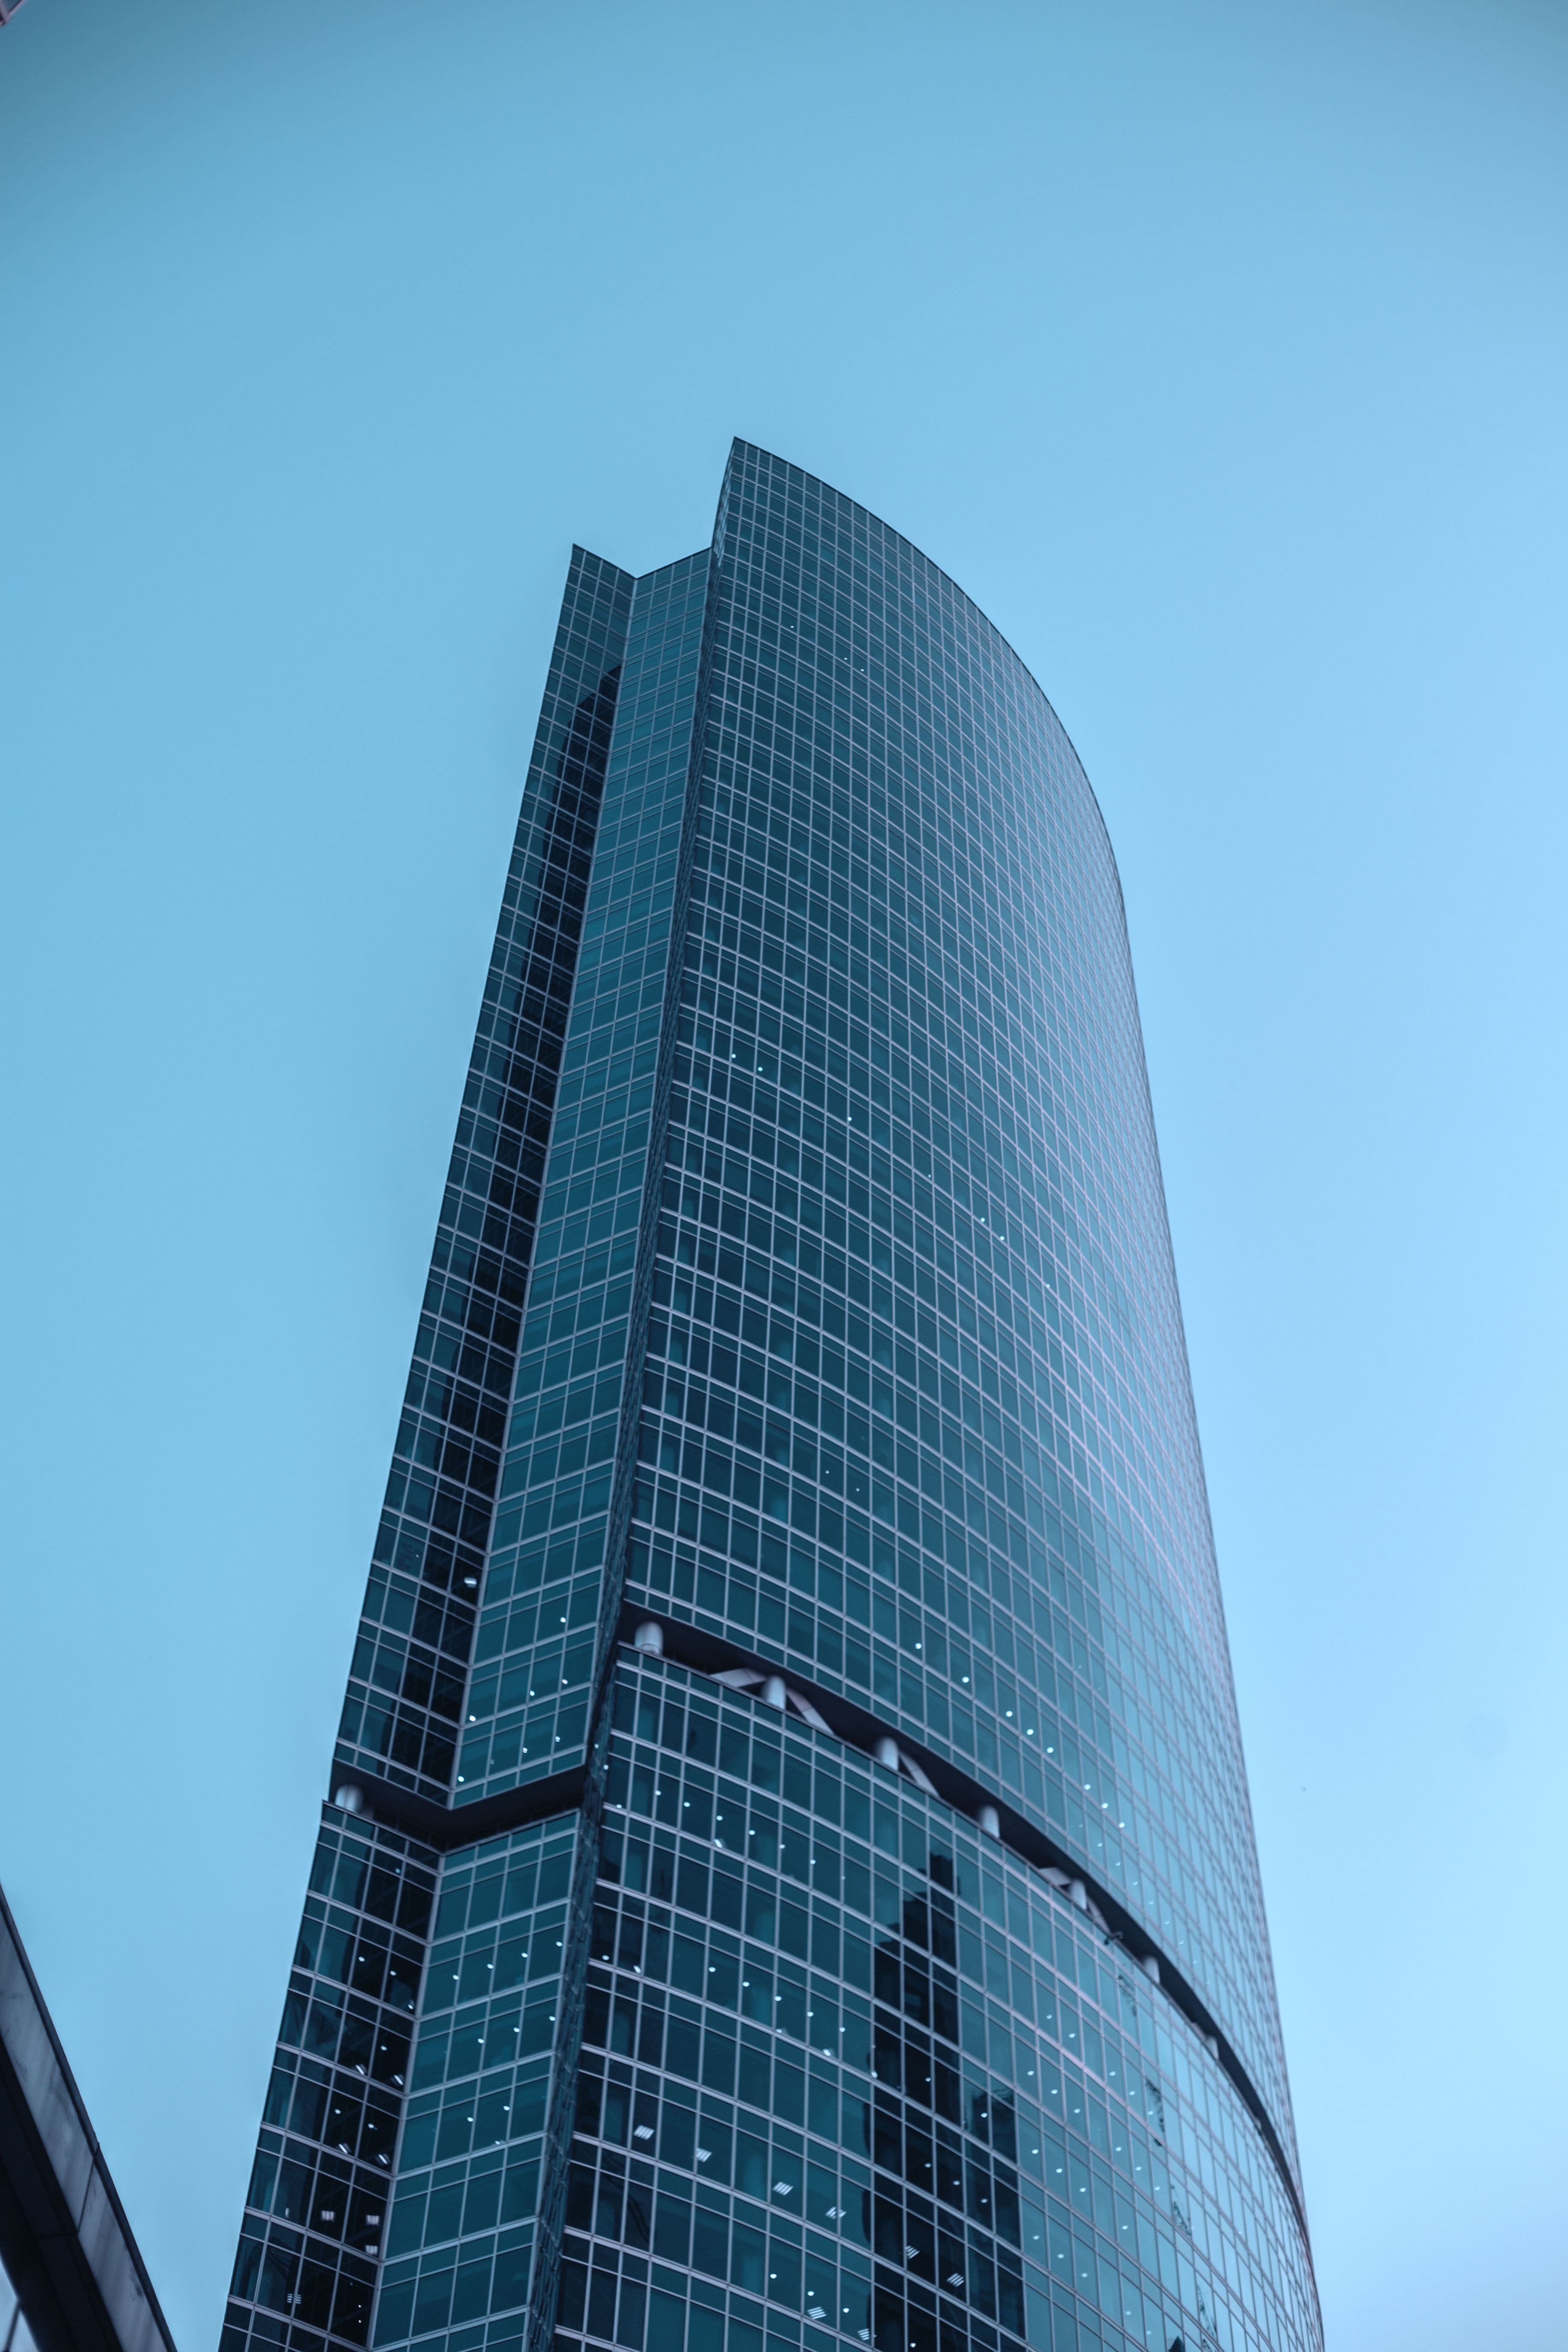
architecture, sky, street, window, glass, building, city, skyscraper, cityscape, downtown, line, reflection, tower, office, landmark, facade, blue, business, tower block, high rise, blue sky, skyscrapers, symmetry, moscow, russia, shape, headquarters, 2017, metropolis, moscow city, dark blue sky, megalopolis, multistory building, office center, metropolitan area